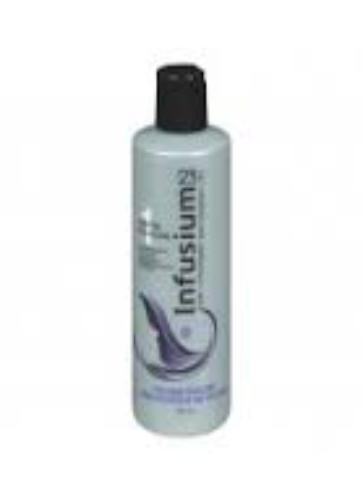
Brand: Infusium 23
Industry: Necessities